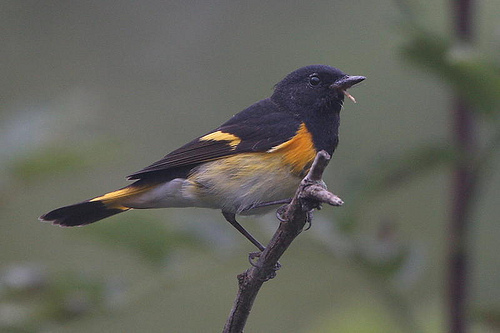
a small bird perched on a branch with orange wingbars and rump.
this bird has a black crown, an orange wingbar, and a long black tarsus.
bird with short black beak, black head, throat and wings and white belly with yellow sides and wingbars.
this small bird has black wings with one orange wingbar.
this bird is black with orange on its chest and has a very short beak.
this bird is black with yellow and has a long, pointy beak.
this bird has wings that are black and has a yellow and white belly
this bird has a small short pointy beak, black head, black breast, black wings with yellow wingbar, orange side, white belly, and black tail with orange undertail coverts.
this bird is black with white and has a very short beak.
this bird has wings that are black and has a white belly
Species: American Redstart